SS Roanoke

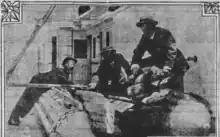
A life raft from the "Columbia" after being hauled aboard the "Roanoke".

Following the discovery of gold in Klondike, Yukon during 1896, the Klondike Gold Rush brought a flood of trade during 1897 to the Pacific Northwest. This boom encouraged shipping companies to bring steamers to the region for the 1898 season. The "Roanoke", bound from Baltimore, was one of 17 steamers listed in the February 28, 1898 edition of the Seattle "Post-Intelligencer" as heading for Seattle to transport miners and their supplies to the gold fields.